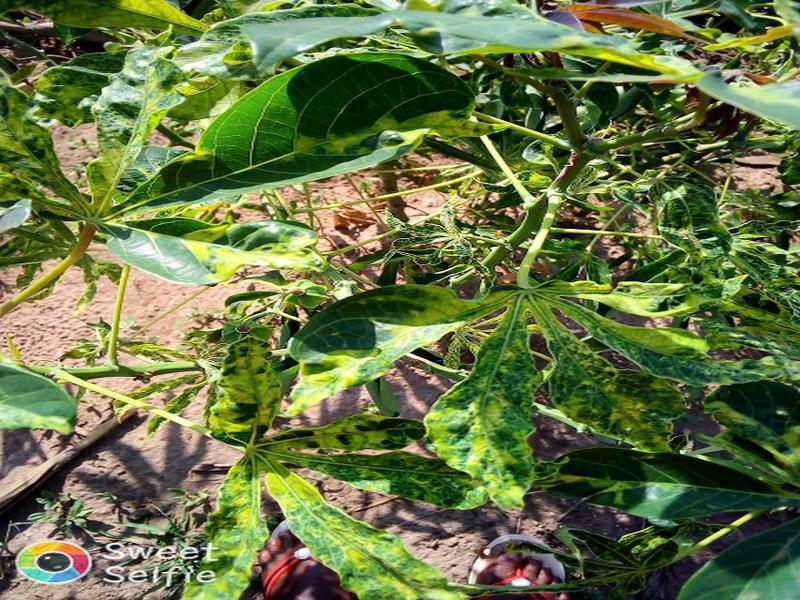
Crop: cassava
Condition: mosaic_disease